MAS (motorboat)

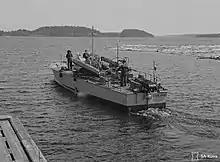
The Italian torpedo boat MAS "528" on Lake Ladoga in June 1942, during the Siege of Leningrad

A flotilla of MAS served at German request as reinforcements in the Black Sea for the planned attack on Sevastopol in June 1942. The MAS squadron came under intense air attack from Soviet fighter-bombers and torpedo boats but performed well. They sank the 5,000-ton steamer "Abkhazia" and disabled the 10,000-ton transport "Fabritius", which was subsequently destroyed by German "Stuka" dive-bombers. MAS boats destroyed troop barges and damaged Soviet warships. A MAS boat commander, Sub-Lieutenant Ettore Bisagno, was killed in battle. One MAS was destroyed and three damaged by fighter-bombers in September 1942 during a heavy attack on Yalta. In the early hours of 3 August 1942, three MAS boats torpedoed and disabled the Soviet cruiser "Molotov" south-west of Kerch.